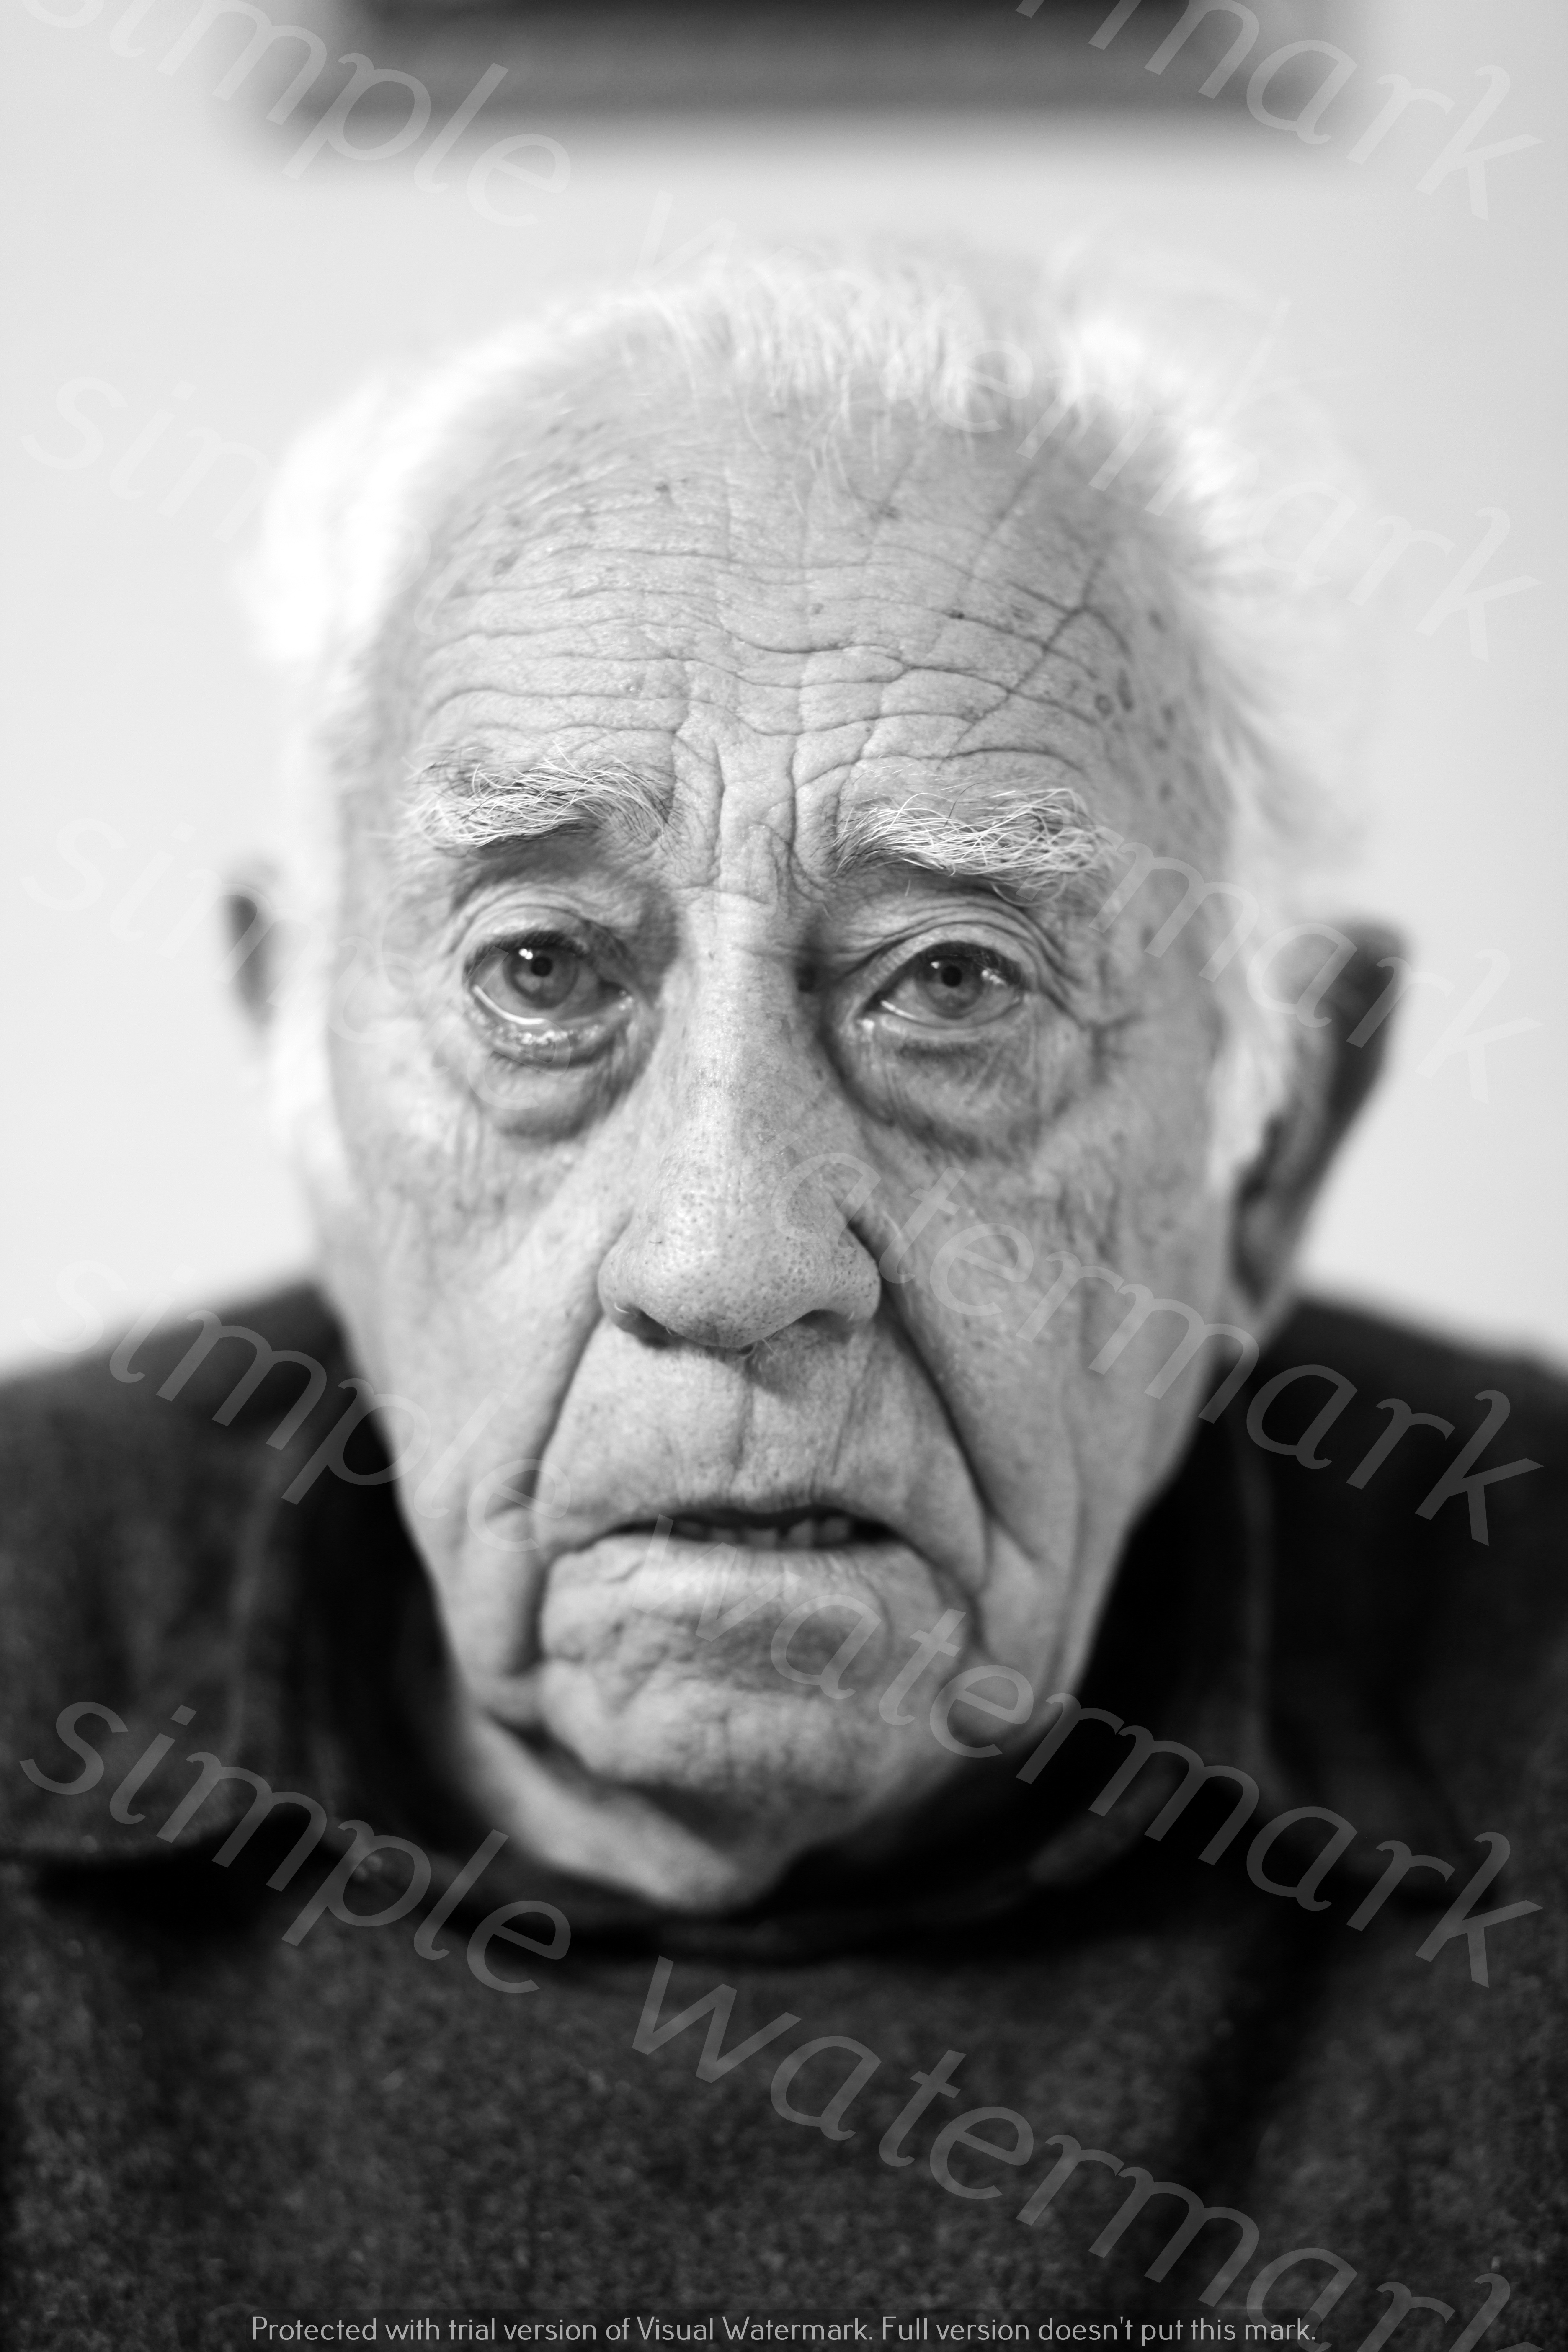
Label: Watermark